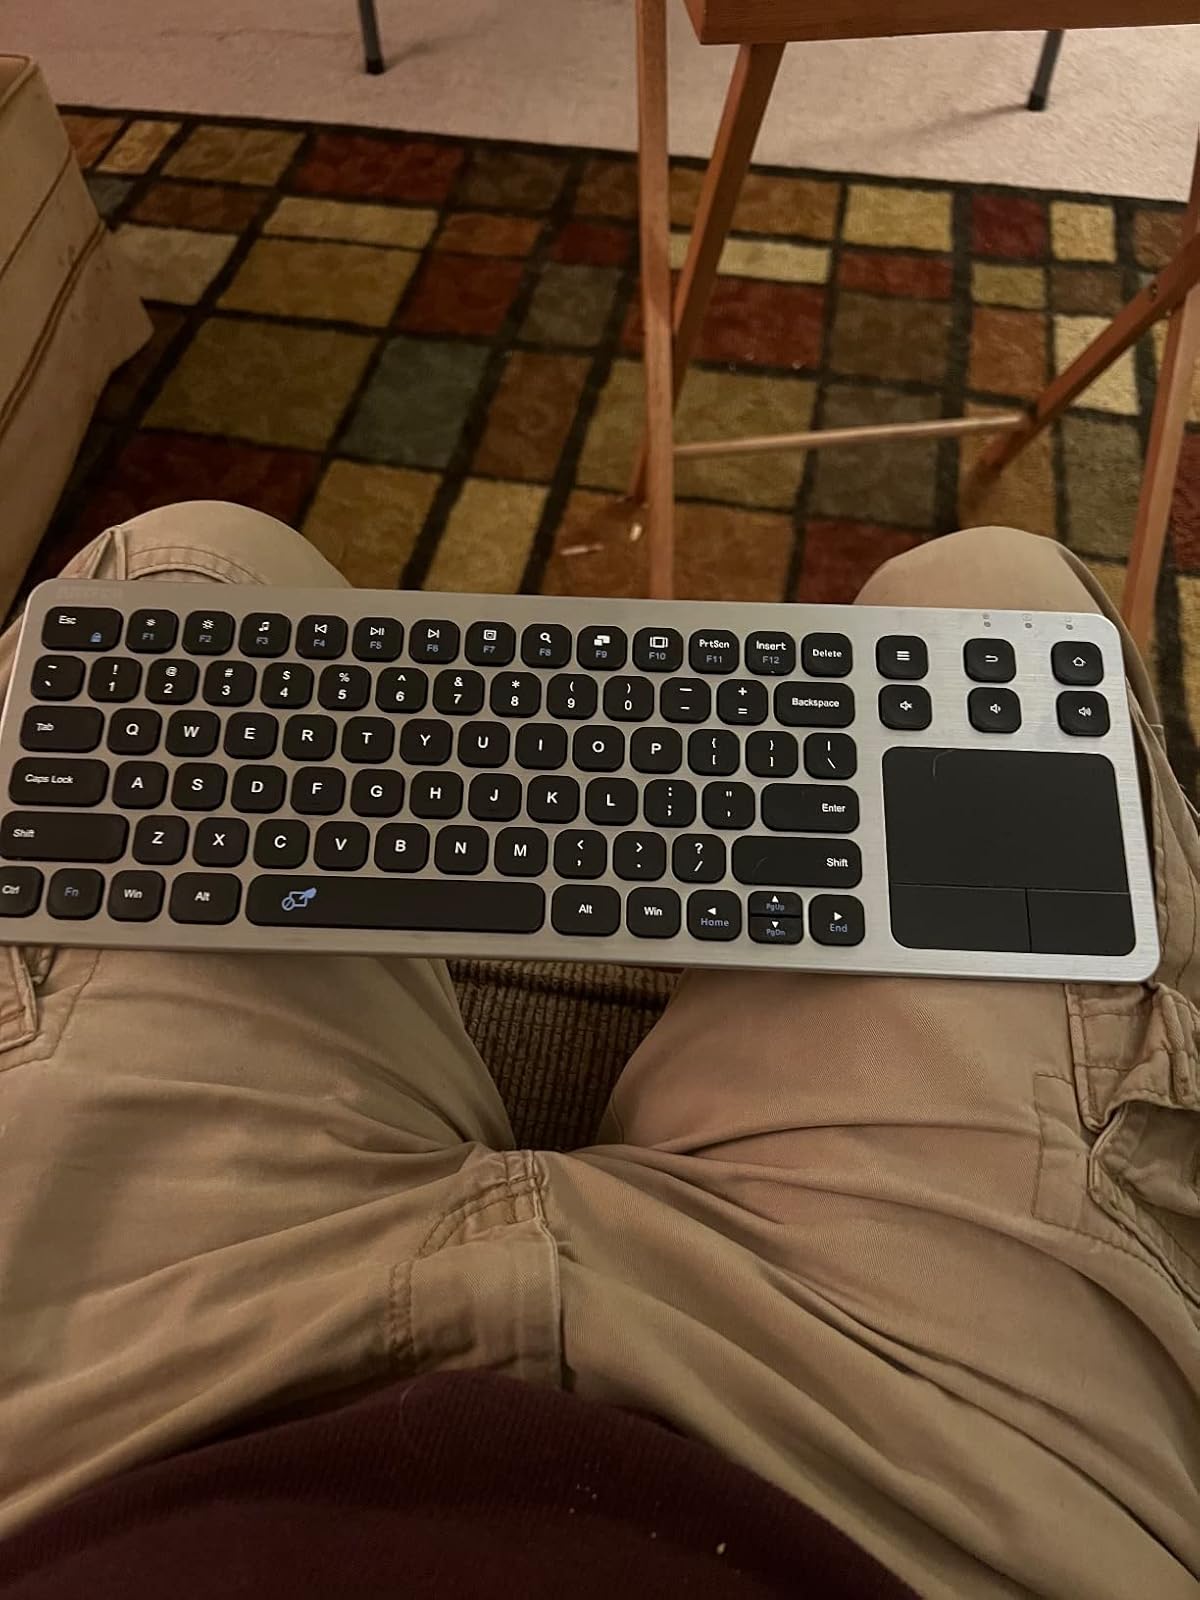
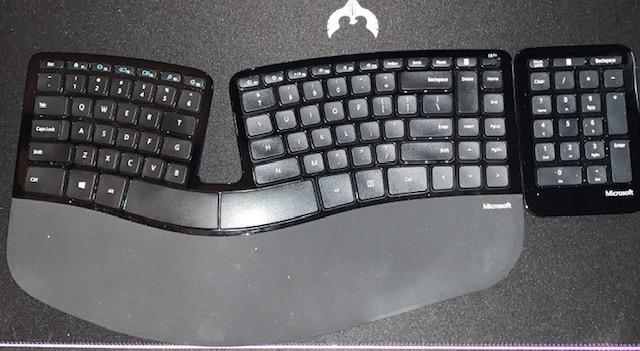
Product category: keyboard
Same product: no